Crocodilia

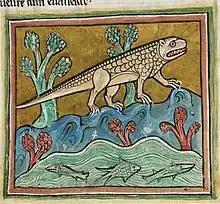
Crocodile in the mediaeval Rochester Bestiary, late 13th century

Depending on the species, female crocodilians may construct either holes or mounds as nests, the latter made from vegetation, litter, sand or soil. Nests are typically found near dens or caves. Those made by different females are sometimes close to each other, particularly in hole-nesting species. Clutches may contain between ten and fifty eggs. Crocodilian eggs are protected by hard shells made of calcium carbonate. The incubation period is two to three months. The sex of the developing, incubating young is temperature dependant; constant nest temperatures above produce more males, while those below produce more females. Sex in crocodilians may be established in a short period of time, and nests are subject to changes in temperature. Most natural nests produce hatchlings of both sexes, though single-sex clutches occur.